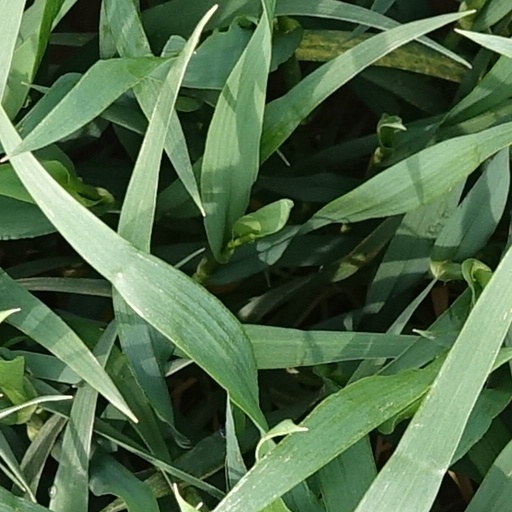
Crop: wheat